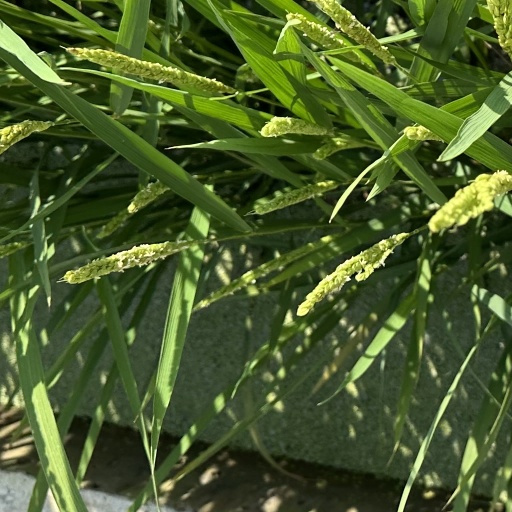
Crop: rice